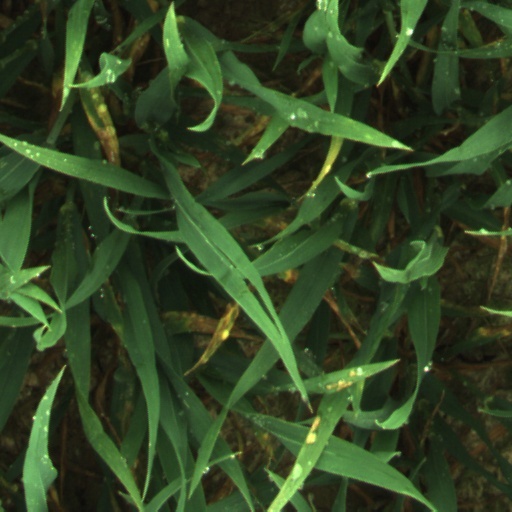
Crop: wheat